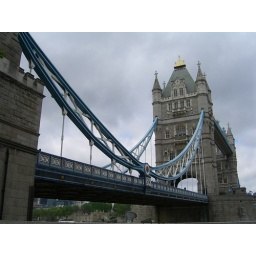
The tower bridge on one of the nicer days in London